Royal Regiment of New Zealand Artillery

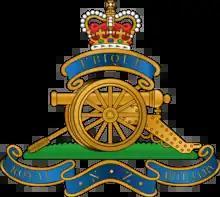
Cap badge of the Royal Regiment of New Zealand Artillery

The Royal Regiment of New Zealand Artillery is the artillery regiment of the New Zealand Army. It is effectively a military administrative corps, and can comprise multiple component regiments. This nomenclature stems from its heritage as an offshoot of the British Army's Royal Artillery. In its current form it was founded in 1947 with the amalgamation of the regular and volunteer corps of artillery in New Zealand. In 1958 in recognition of services rendered it was given the title the "Royal Regiment of New Zealand Artillery".